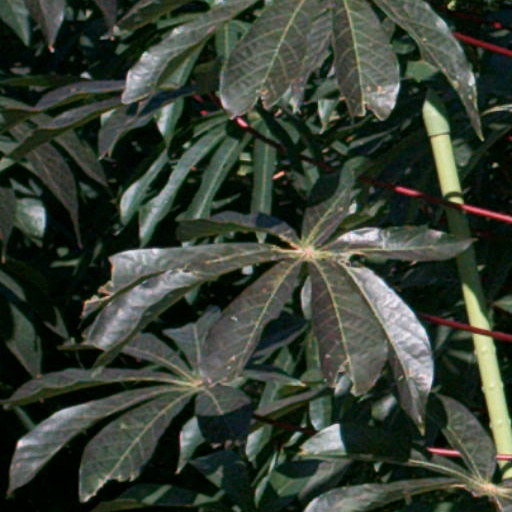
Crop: cassava